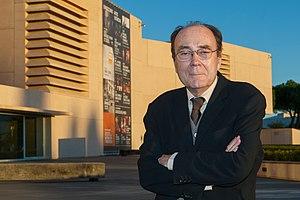
Francisco Calvo Serraller, né à Madrid le 19 avril 1948 et mort le 16 novembre 2018 dans la même ville, est un historien, essayiste, critique d'art, journaliste et universitaire espagnol.